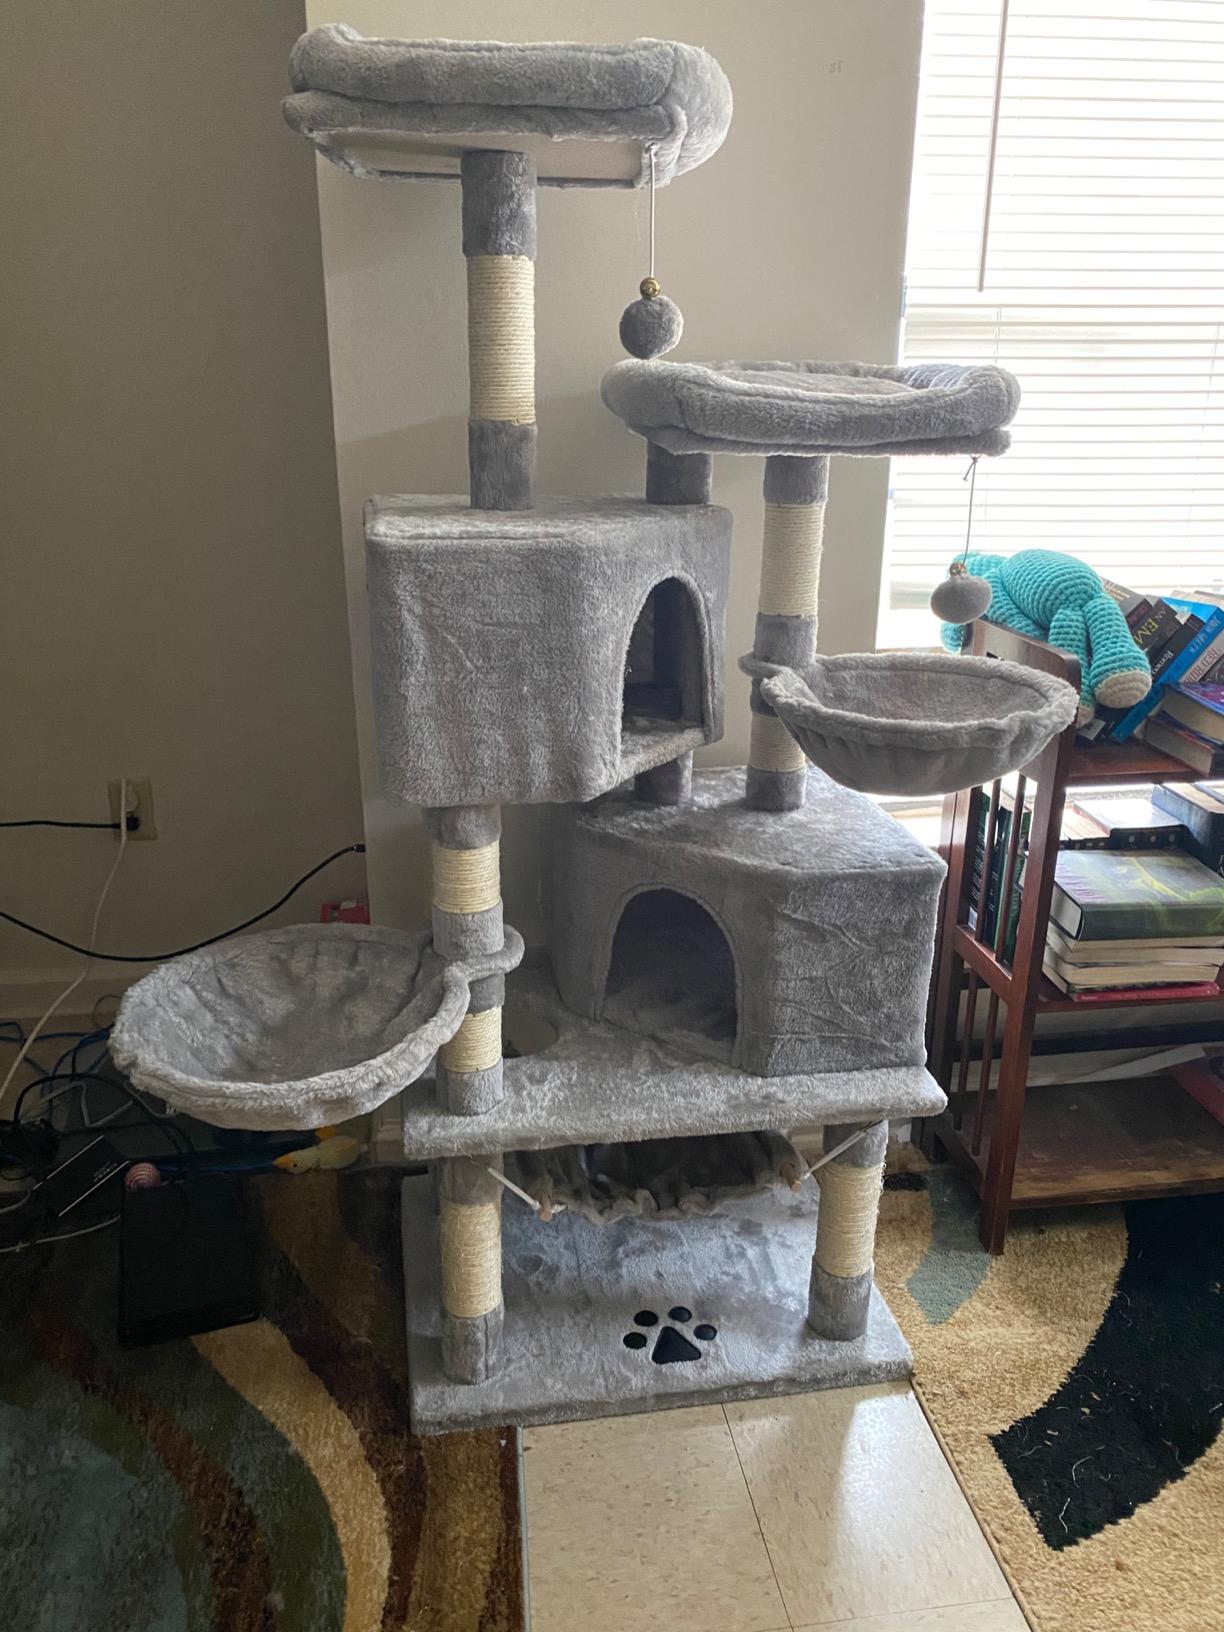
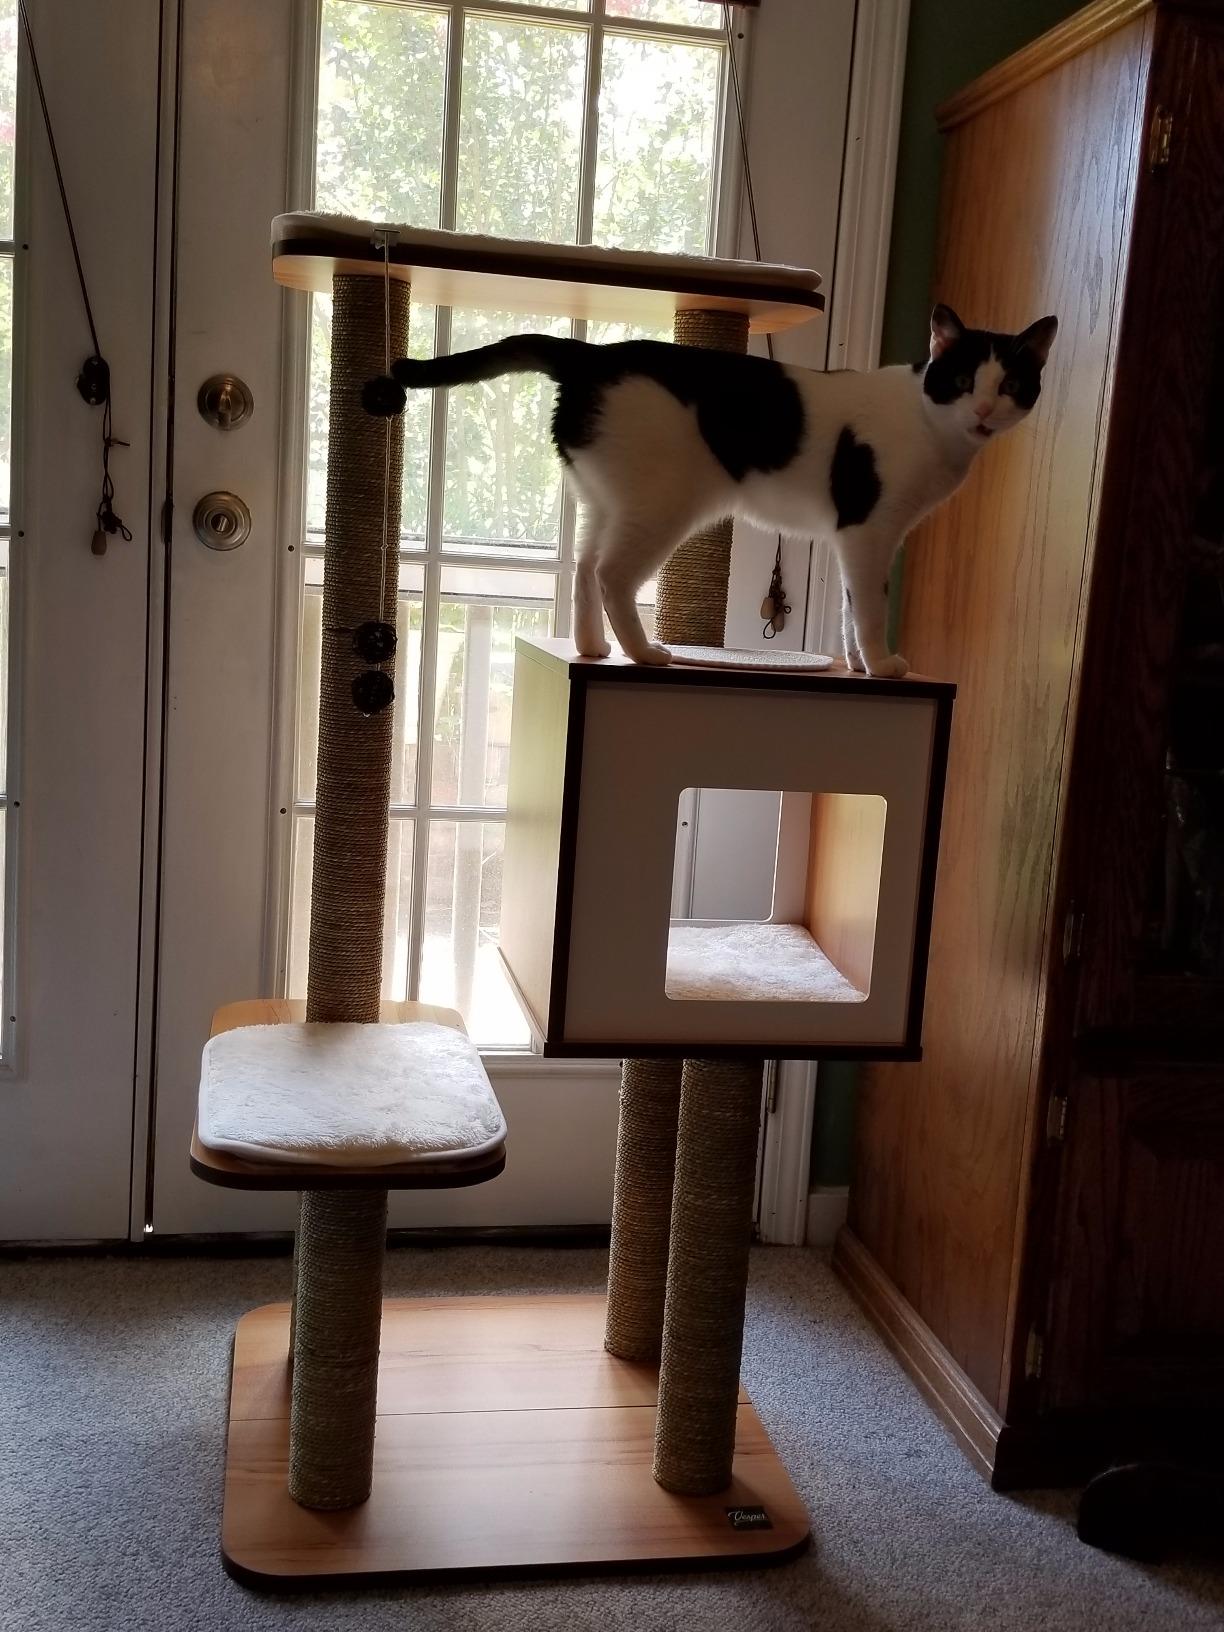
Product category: items_cat tree
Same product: no